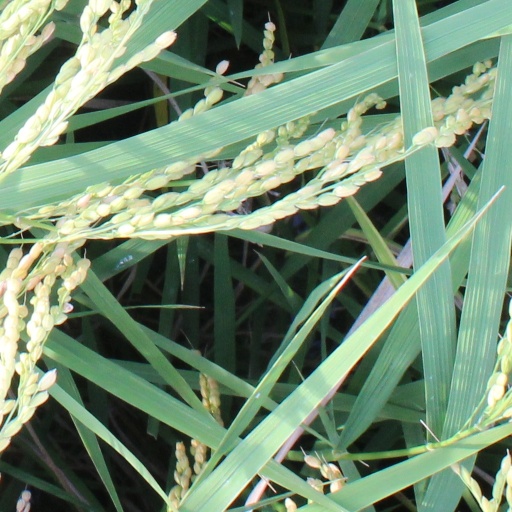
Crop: rice